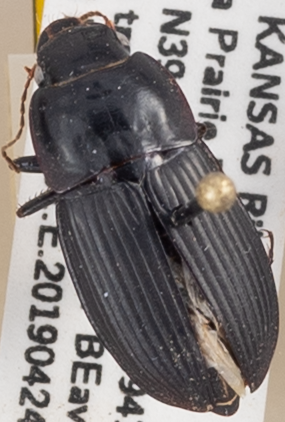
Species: Anisodactylus ovularis
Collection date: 2019-04-24
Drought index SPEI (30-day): -0.922
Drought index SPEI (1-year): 0.484
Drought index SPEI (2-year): -0.46